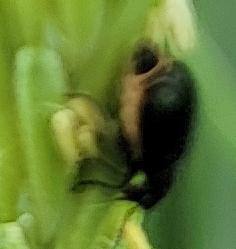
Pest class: predators